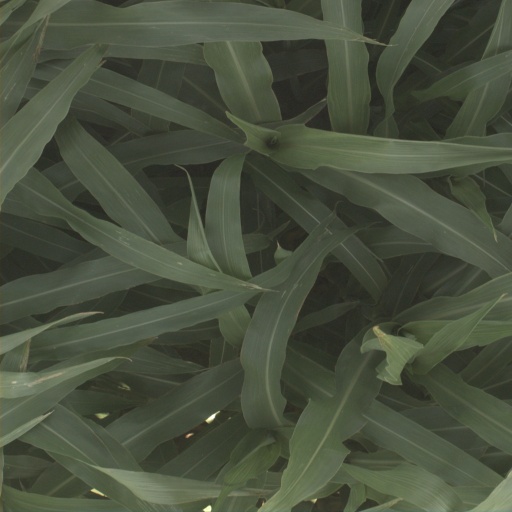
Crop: sorghum